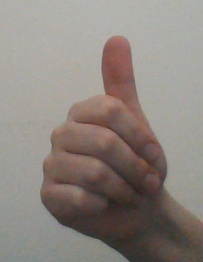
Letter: aleff